Sketchup (TV series)

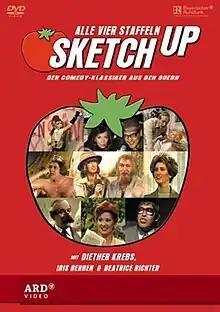

Sketchup is a West German comedy television series which aired on ARD between 1984 and 1986. A sketch show, it enjoyed popular success at the time of its broadcast. A revival series was broadcast in 1997 with a new cast, but it did not recapture the success of the original.